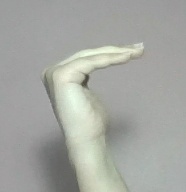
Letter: haa